TNA Lockdown (2005)

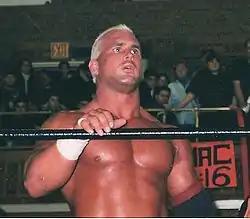
A white male standing in a wrestling ring with black ropes with his mouth open wearing wrestling gear in front of a crowd.

After Lockdown on the April 29 episode of "Impact!", DOA Dusty Rhodes announced that A.J. Styles would face Jeff Jarrett for the NWA World Heavyweight Championship at Hard Justice with Tito Ortiz as the Special Guest Referee. Styles went on to Hard Justice to defeat Jarrett and win the championship. Styles held the title until TNA's Slammiversary PPV event on June 19, where he lost the title in a five-man King of the Mountain match to Raven, which also involved Abyss, Sean Waltman, and Monty Brown. Raven continued his feud with Jeff Hardy following Lockdown. On the May 13 episode of "Impact!", it was announced that Raven would face Hardy in a Clockwork Orange House of Fun match at Hard Justice. Hardy ended up not appearing at the event; Raven instead faced and defeated Waltman in the encounter. Raven then replaced Jarrett in the King of the Mountain match at Slammiversary, where he won the NWA World Heavyweight Championship.